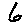
Label: 6